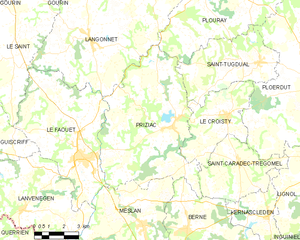
Priziac est une commune française, située dans le département du Morbihan en région Bretagne. Elle est rattachée à la communauté de communes de Roi Morvan Communauté.